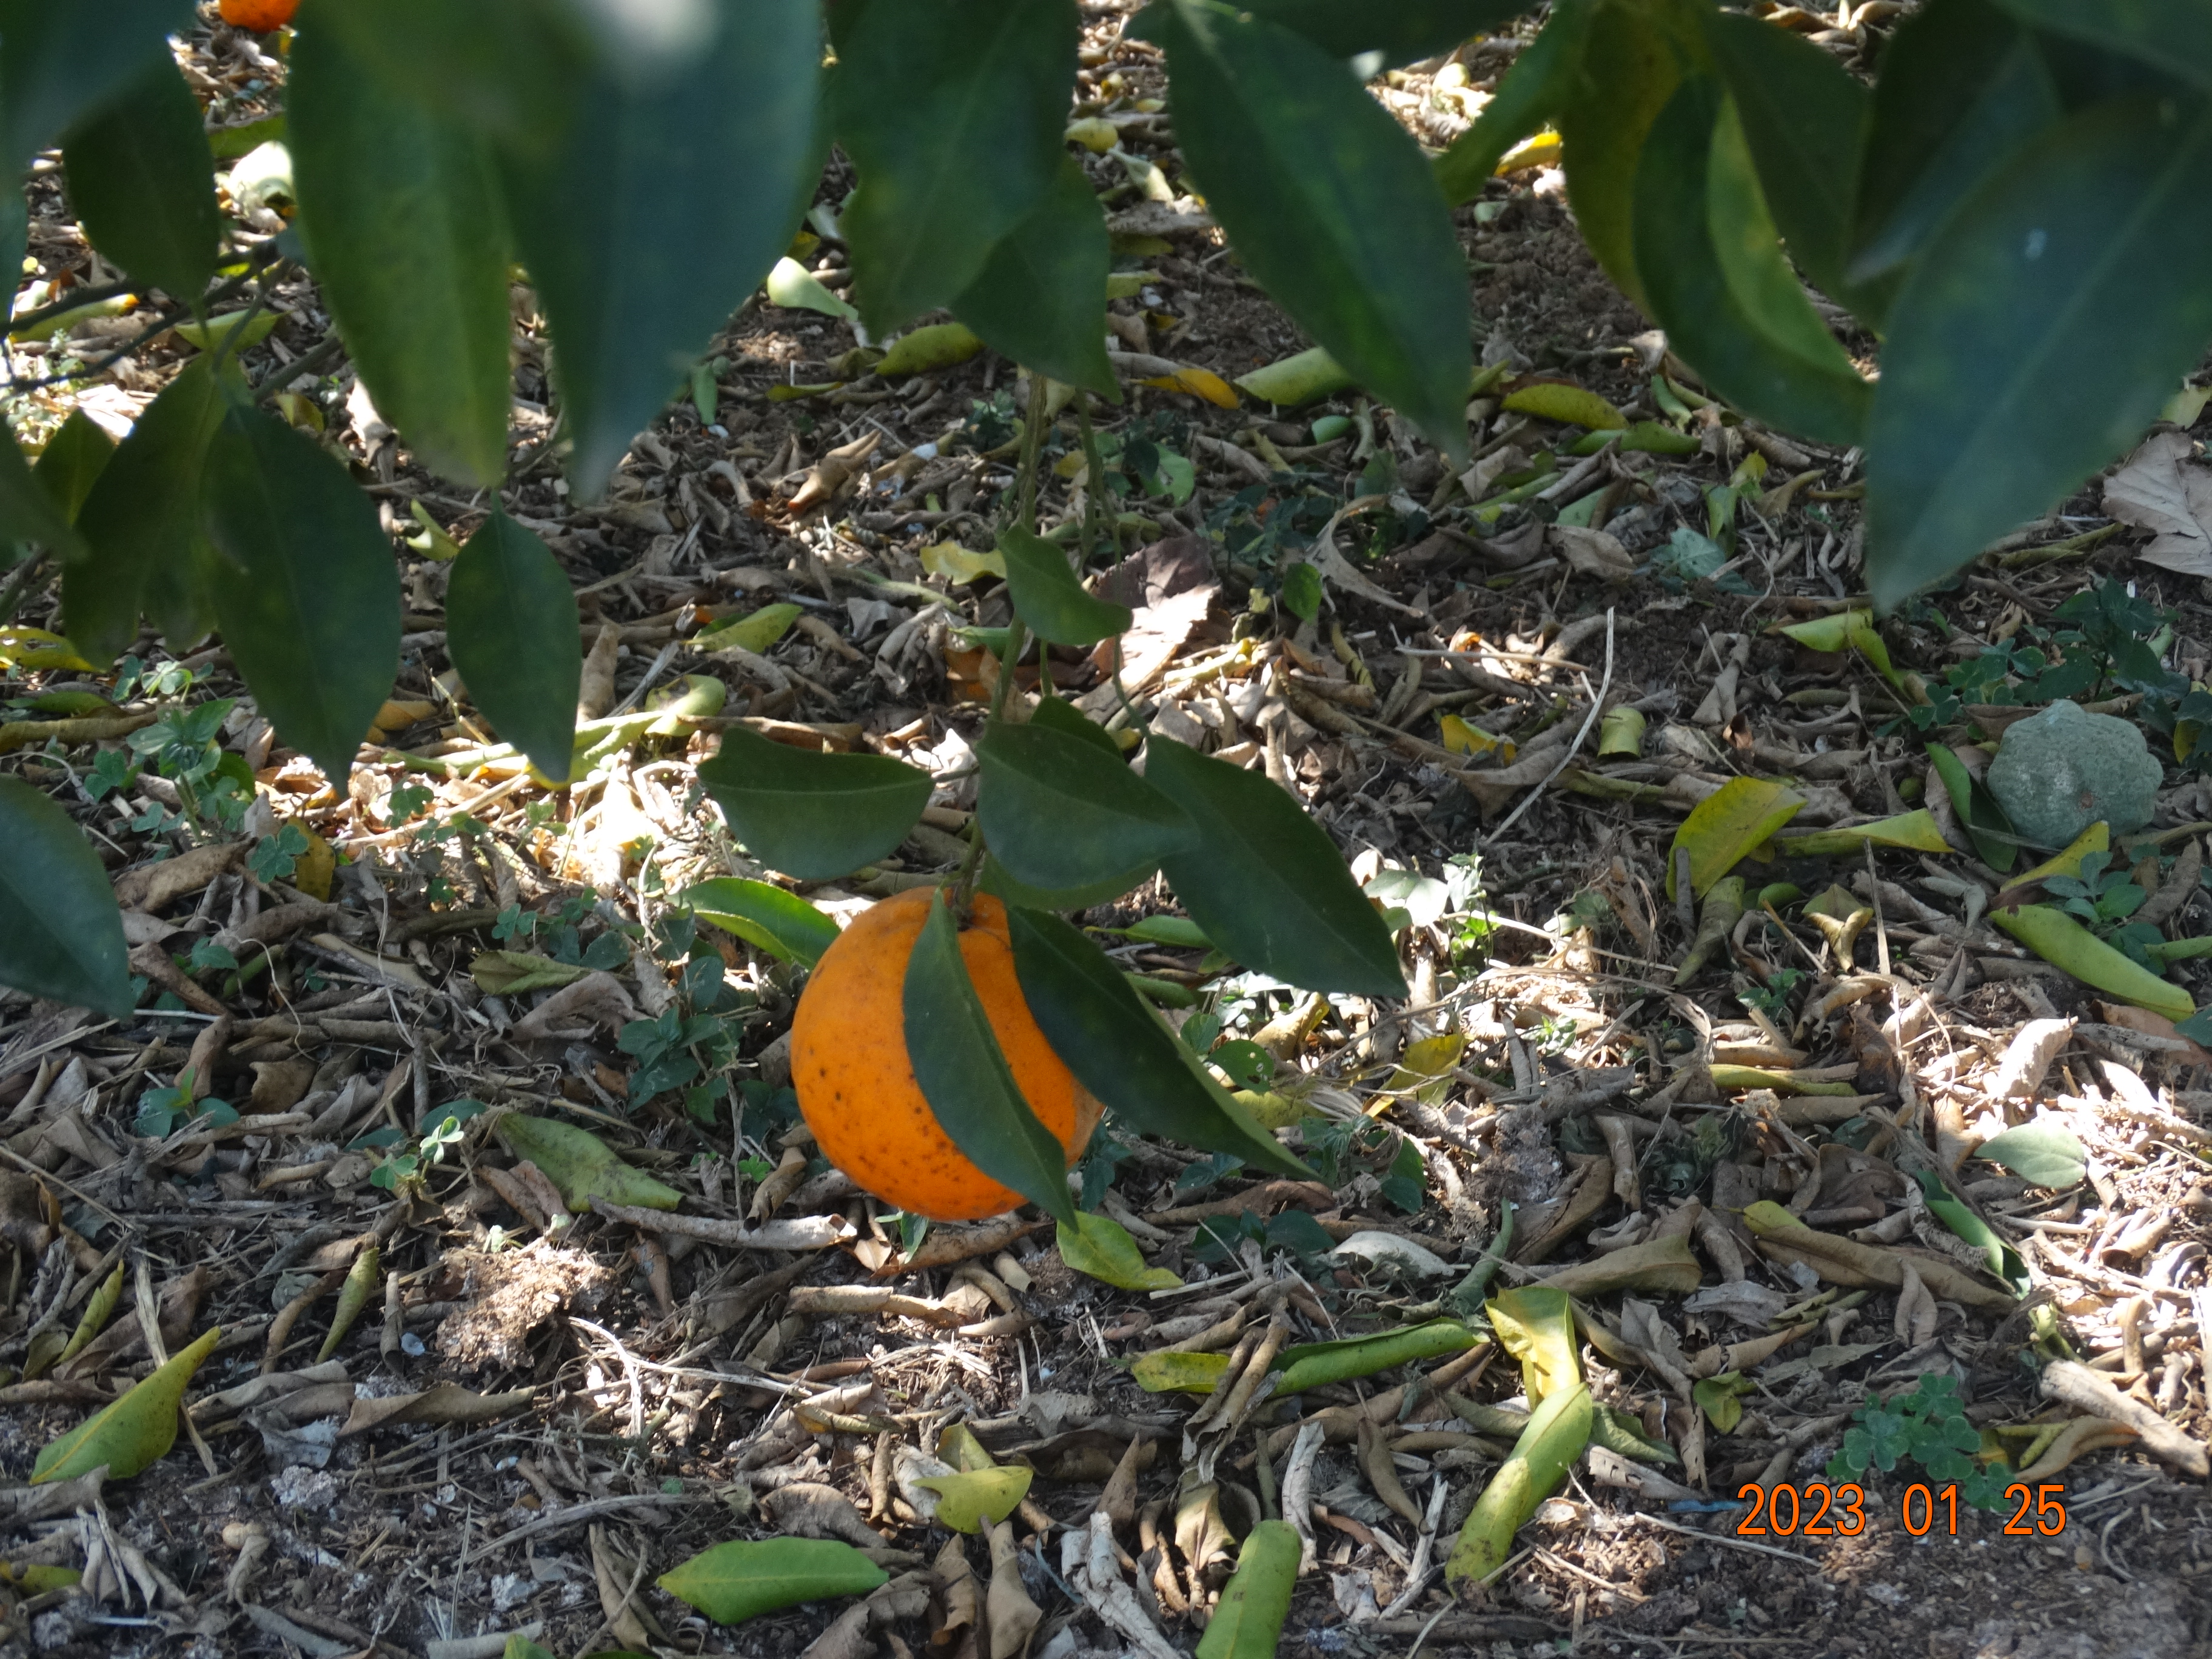
Citrus fruit variety: ponkan